Murder of Samuel Luiz

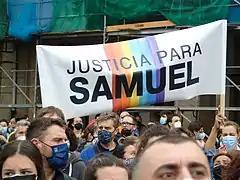
Demonstration in memory of Samuel Luiz in A Coruña

Samuel Luiz Muñiz, a 24-year-old nursing assistant, was beaten to death in A Coruña, Galicia, Spain, on 3 July 2021. In November 2024, three men were found guilty of his murder, one man as an accomplice, and one woman was acquitted. It was accepted by the jury that one murderer, Diego Montaña, was motivated by homophobia. The three murderers were sentenced to over 20 years in prison each, and the accomplice to 10. The murder was followed by country-wide demonstrations in Samuel Luiz's memory, and in defence of LGBT community.